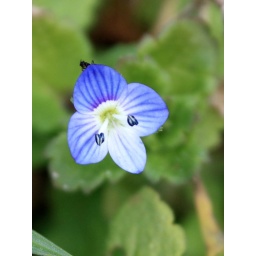
184_8618 little blue flower growing in the grass.